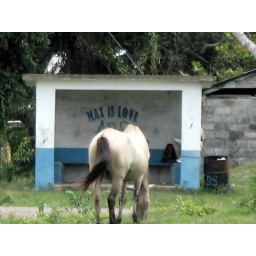
Local politicians base their campaigns around feel-good bus stops